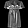
Label: Dress